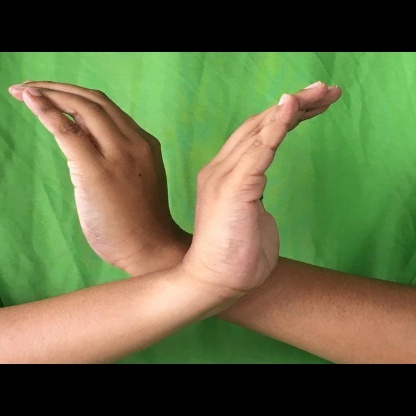
Mudra: Nagabandha